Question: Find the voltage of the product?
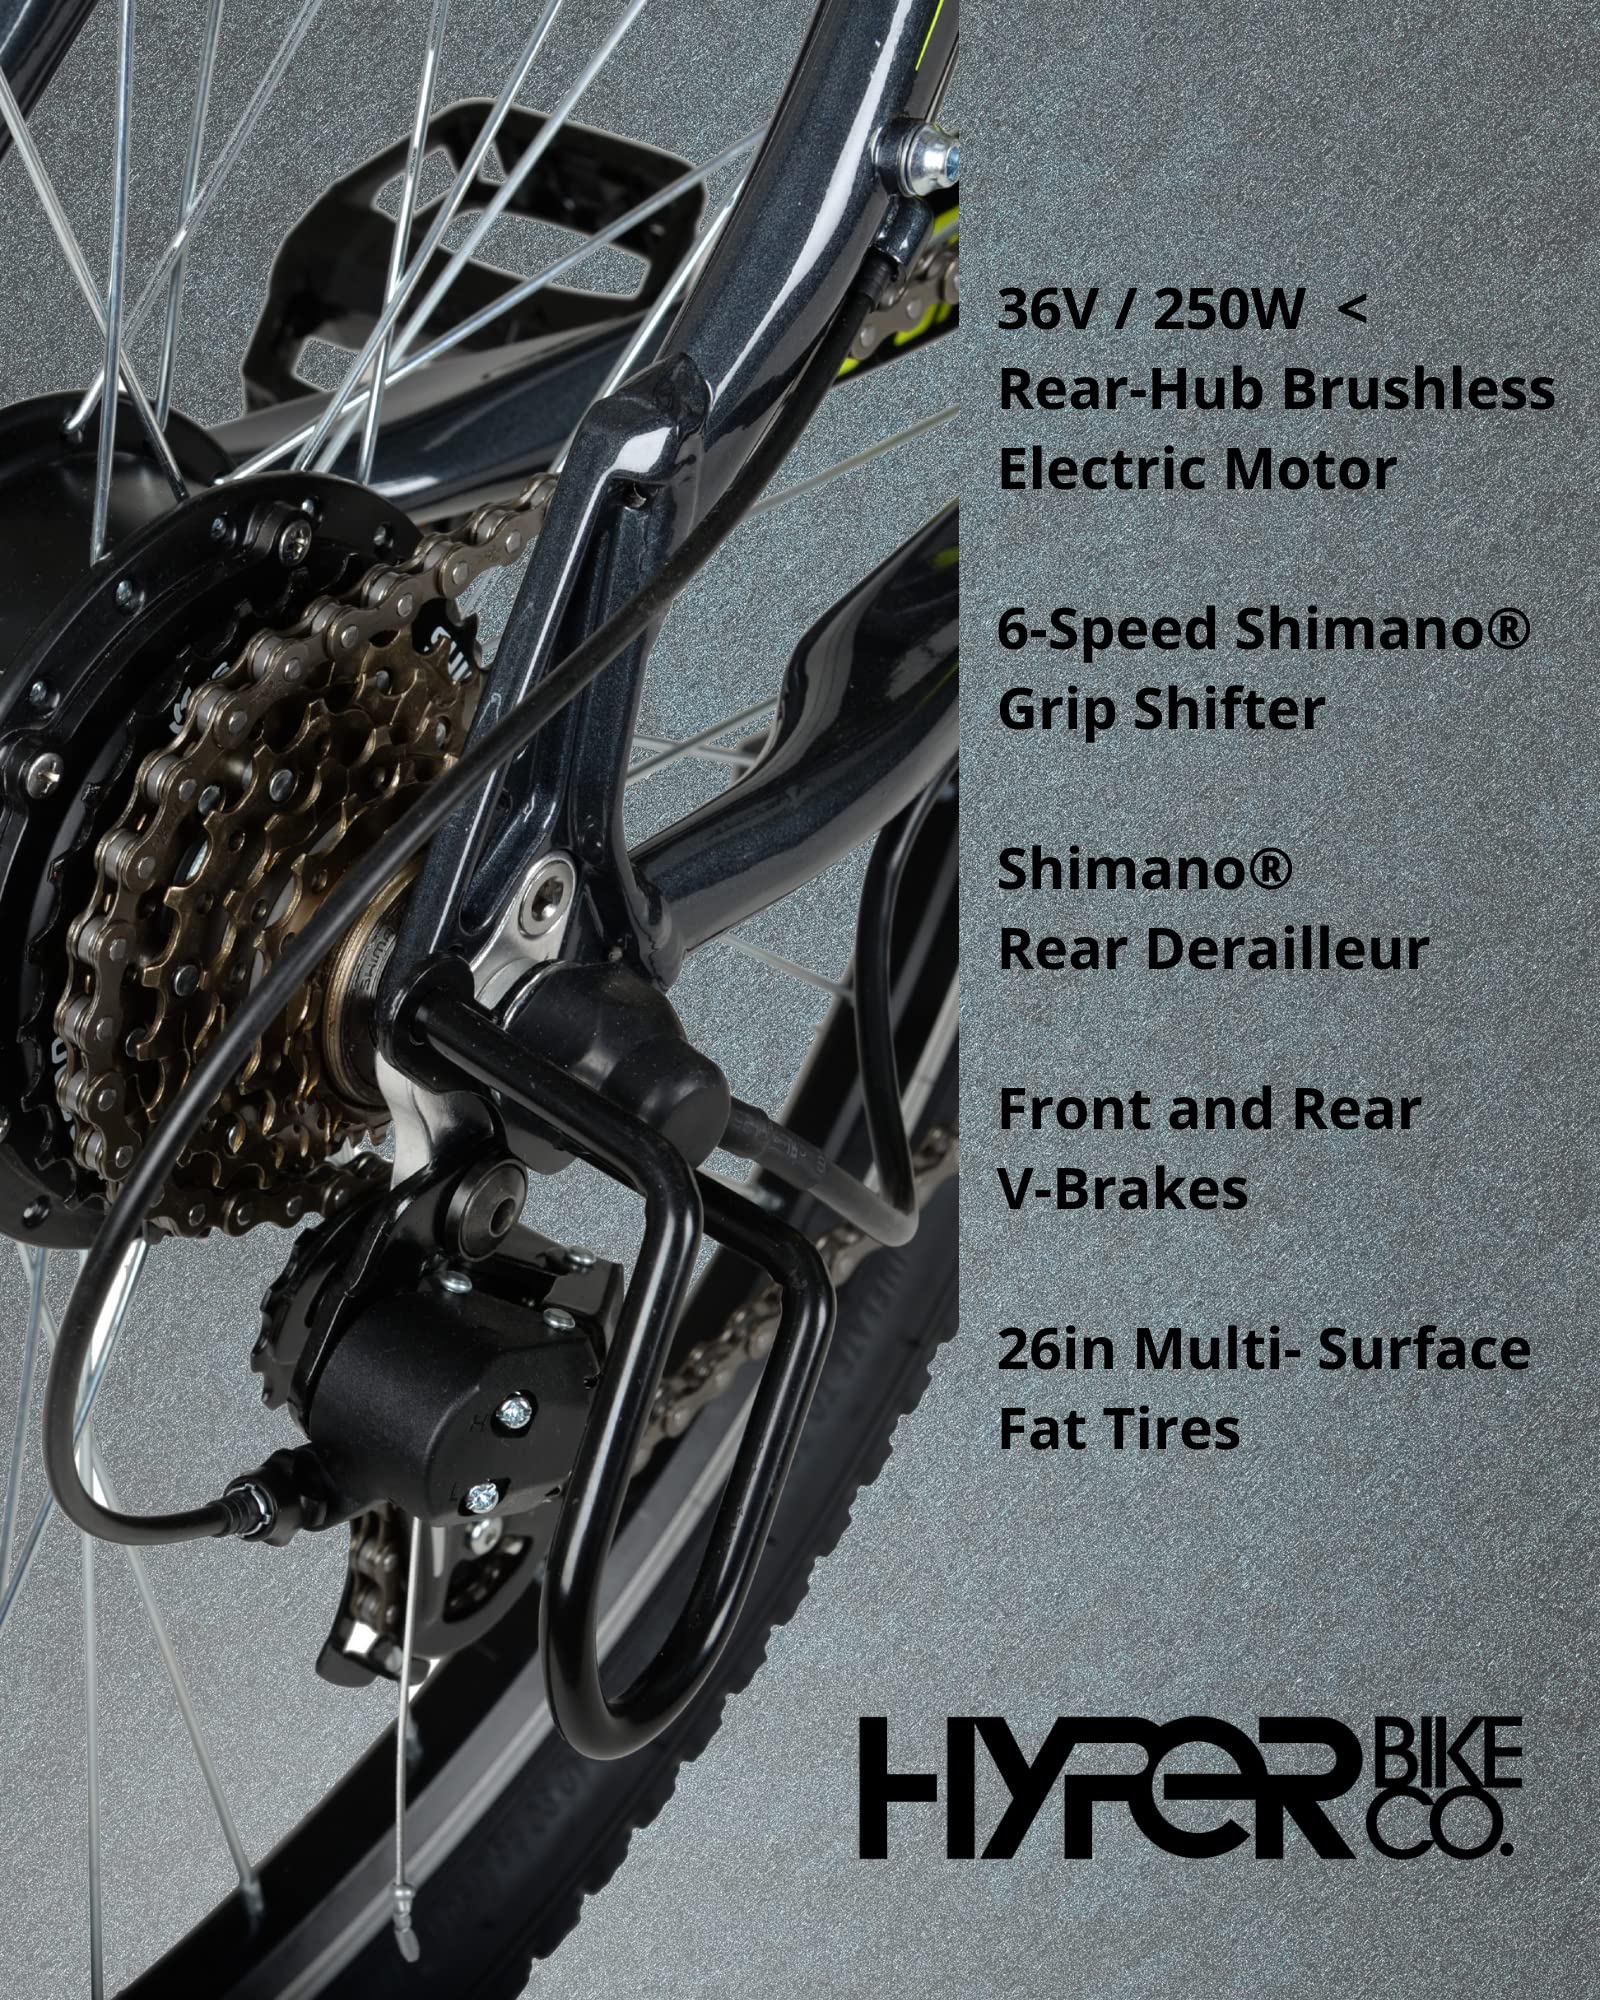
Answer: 36.0 volt